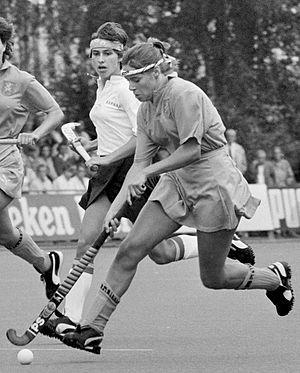
Martine Ohr est une joueuse de hockey sur gazon néerlandaise, sélectionnée en équipe des Pays-Bas de hockey sur gazon féminin à 111 reprises.